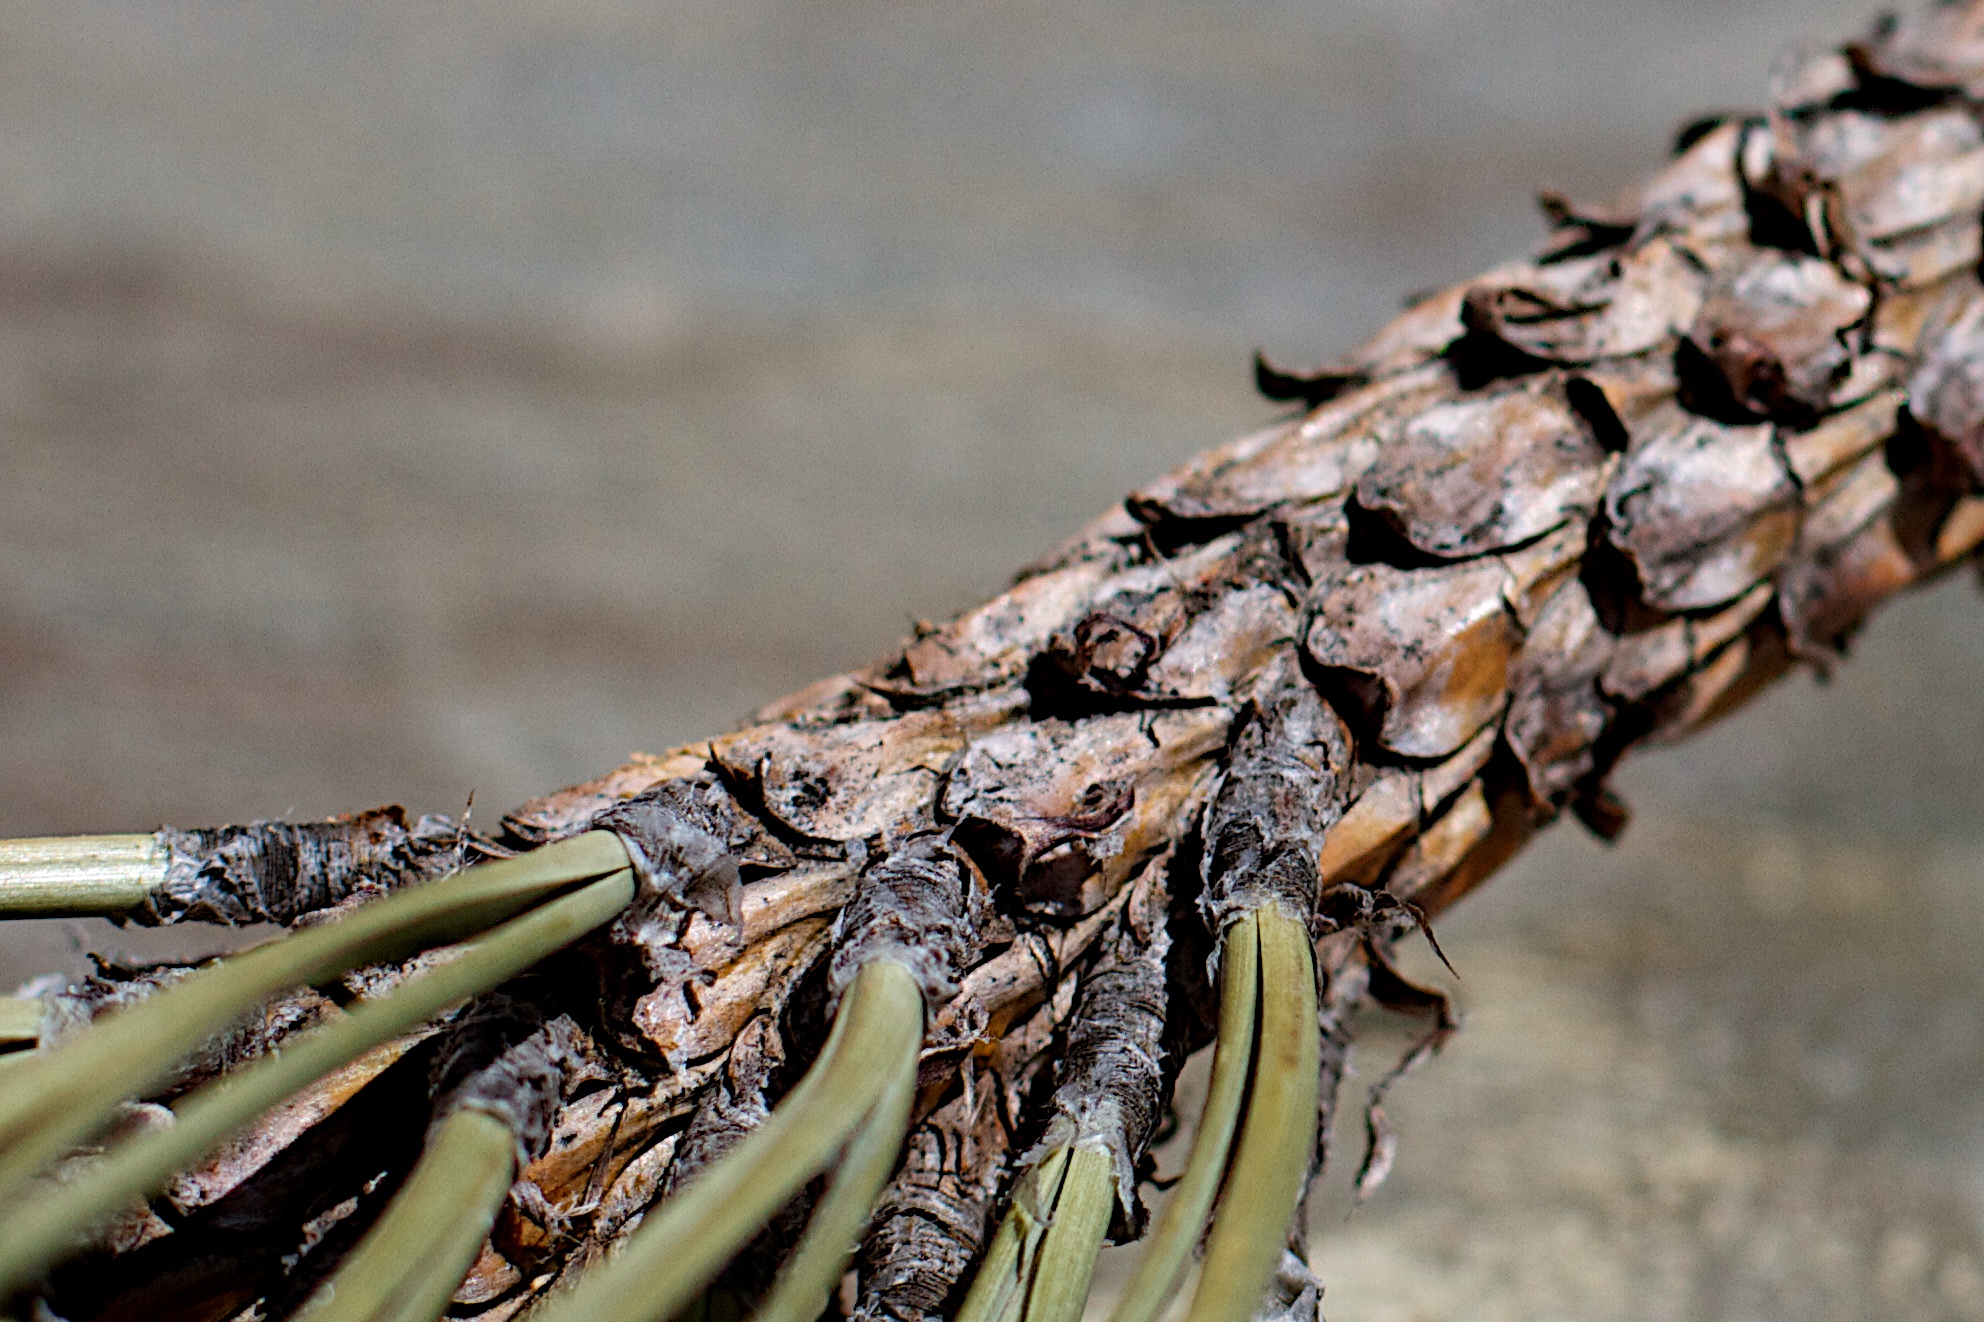
tree, branch, plant, leaf, flower, food, produce, flora, twig, close up, macro photography, land plant